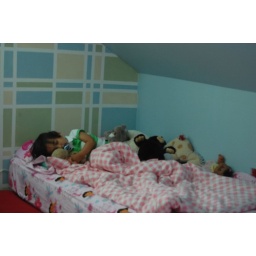
First nap in her big girl bed